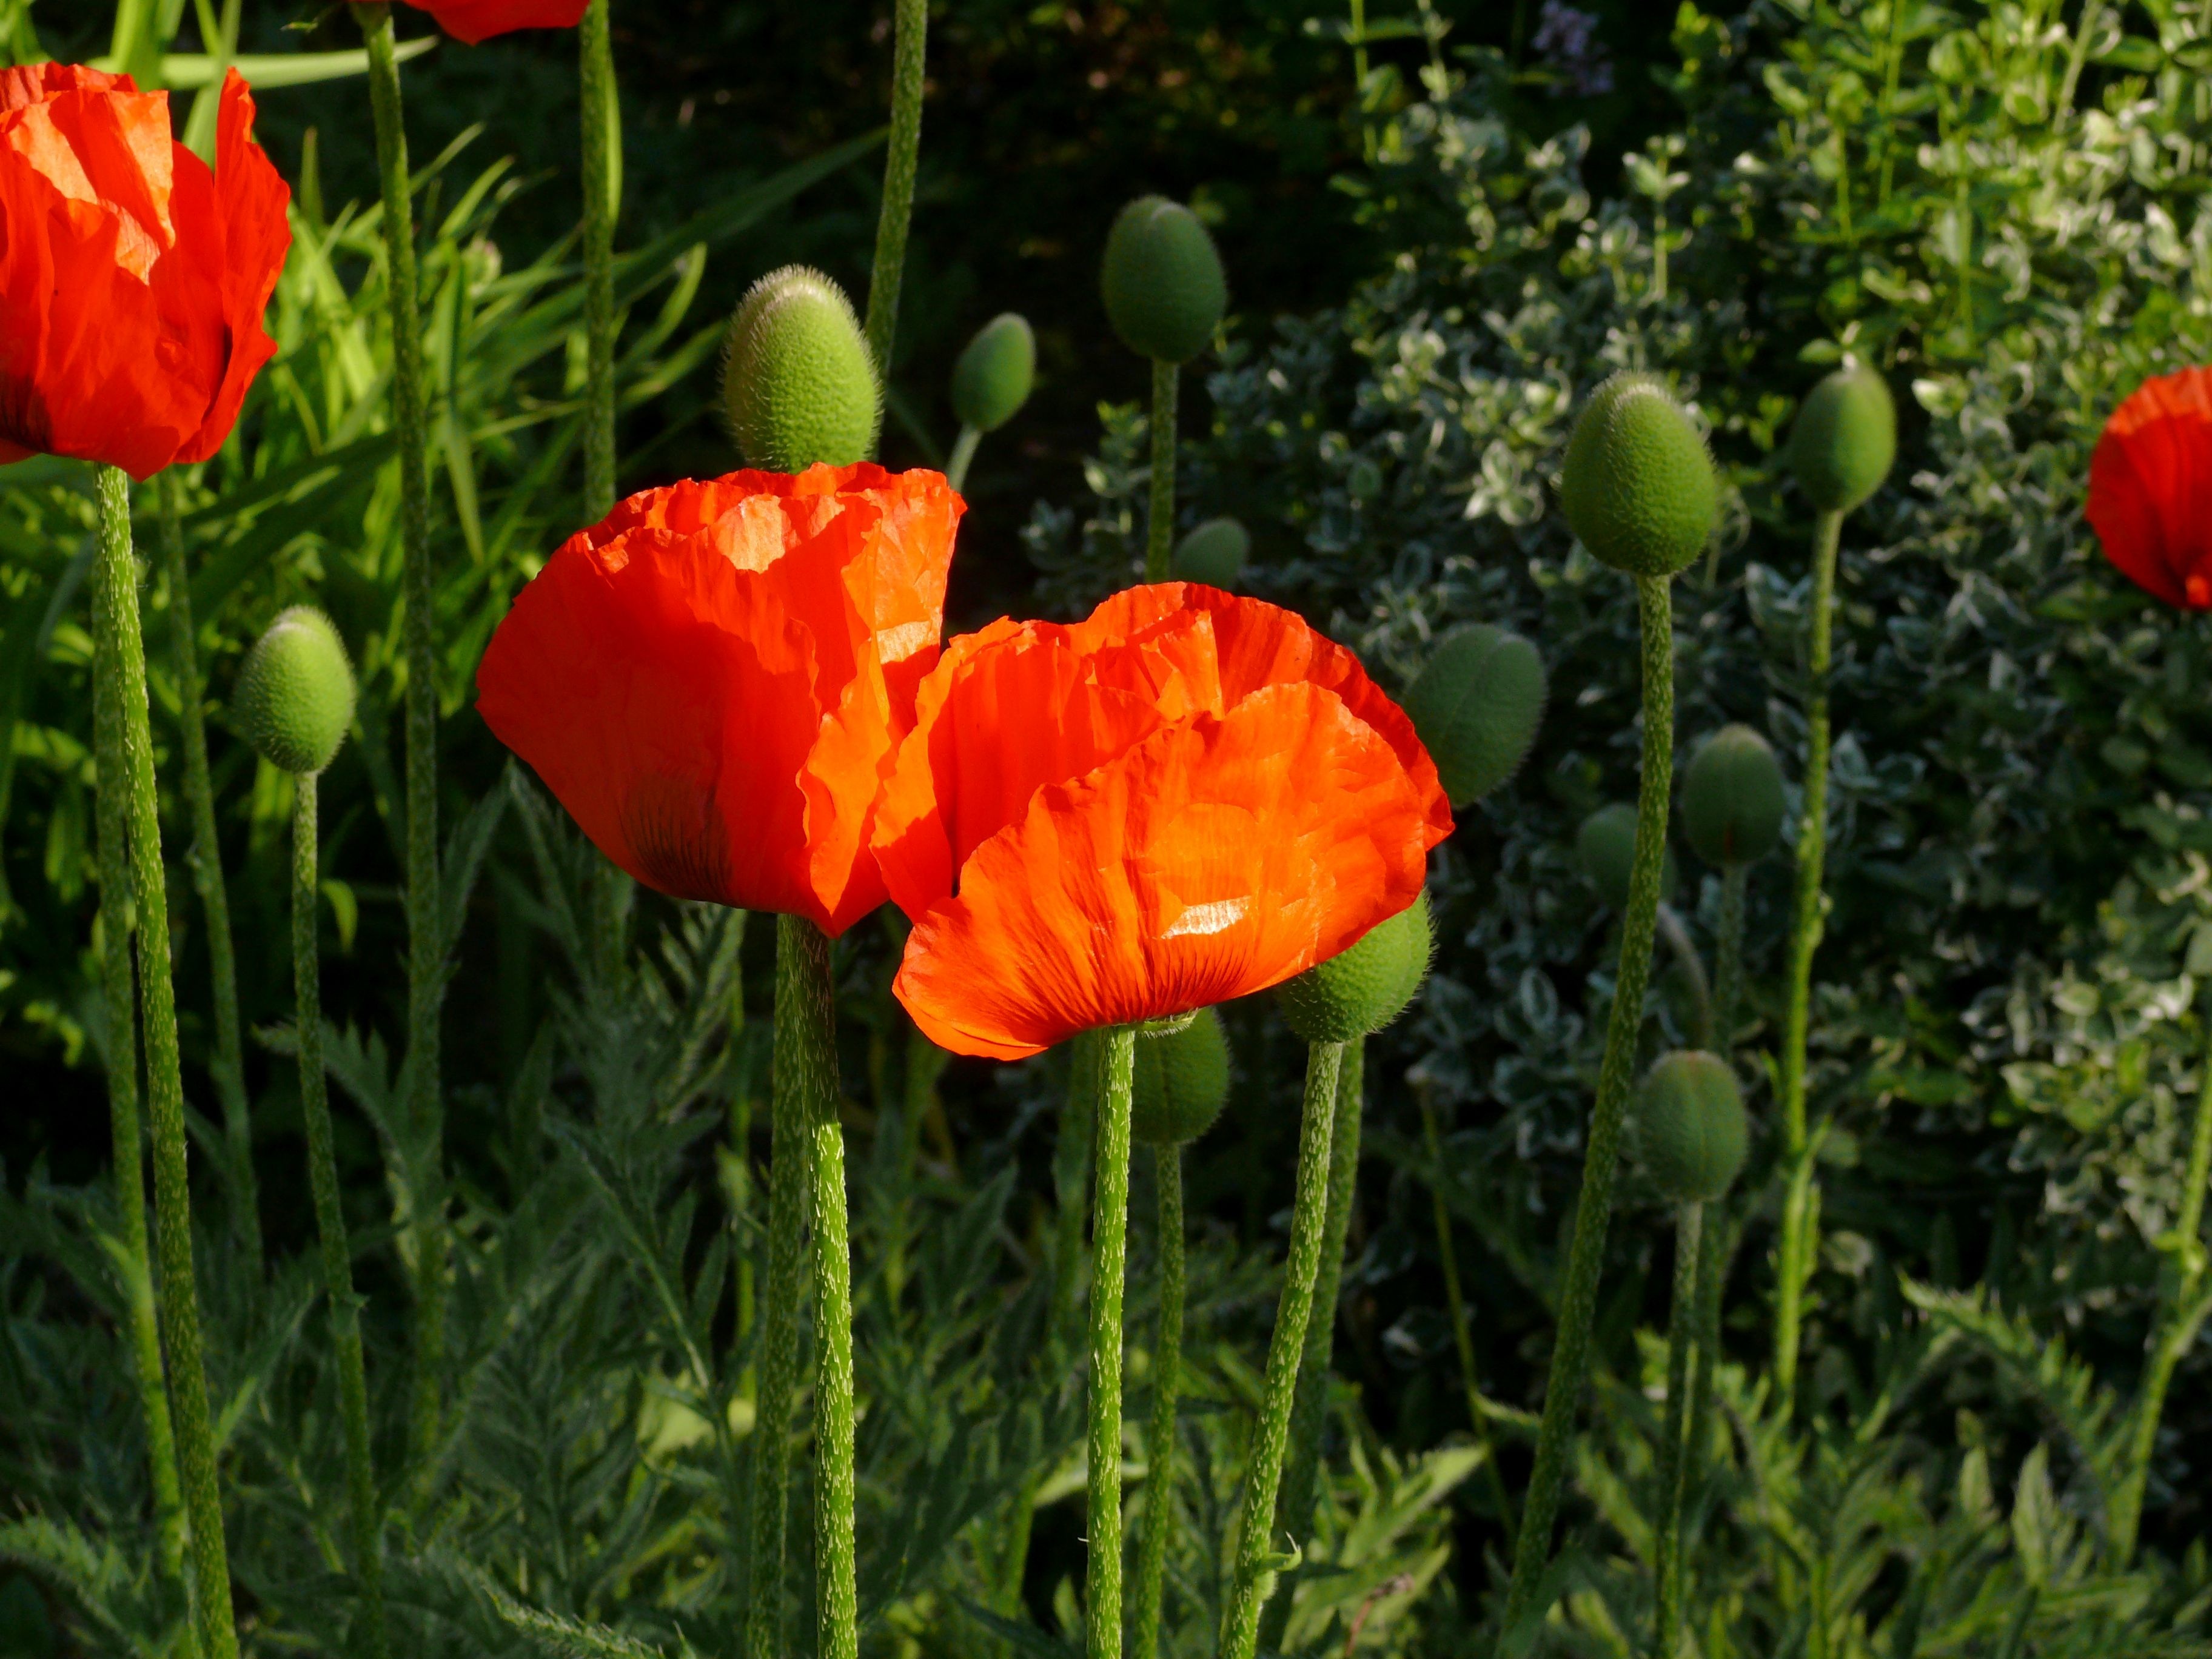
plant, field, meadow, flower, petal, bloom, orange, spring, botany, garden, flora, wildflower, poppy, coquelicot, flowering plant, land plant, poppy family